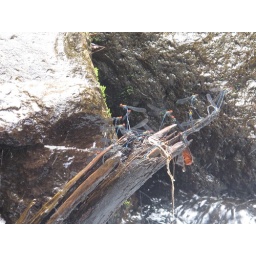
I was sitting on a rock in the middle of a river when I noticed this dragonfly party on a nearby log.